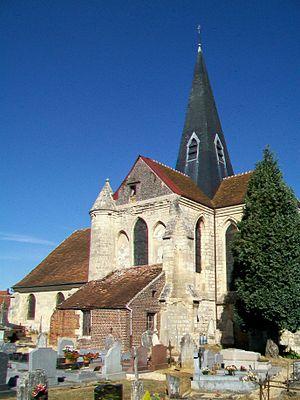
Vue de l'église depuis le cimetière, au sud.
Jonquières est une commune française située dans le département de l'Oise en région Hauts-de-France.
Cet article recense les monuments historiques français classés en 1920.
L'église Saint-Nicolas est une église catholique paroissiale située à Jonquières, en France. C'est une petite église rurale qui a été bâtie entre la fin du XIIᵉ siècle et le début du XIIIᵉ siècle, et largement reconstruite après la Guerre de Cent Ans, au premier quart du XVIᵉ siècle, avec une nouvelle consécration au début de l'année 1522. À l'extérieur, c'est le style gothique qui domine. À l'intérieur, il se mêle au style gothique flamboyant, qui est d'une facture rustique dans la nef et ses bas-côtés, et plus soigné pour la voûte de la croisée du transept et les clés de voûte du transept et de l'abside. Il n'y a pas de clocher à proprement parler, mais seulement une flèche de charpente ; le portail est presque fruste ; et les rares chapiteaux sculptés sont d'une grande simplicité. Sur le plan architectural, l'église Saint-Nicolas est donc de faible intérêt, d'autant plus que les voûtes de la nef et des bas-côtés sont des pastiches néogothiques de 1879. Toute la richesse de l'église sont ses seize vitraux polychromes, que l'abbé Deligny, curé de Jonquières, a confectionné lui-même entre 1849 et 1859.